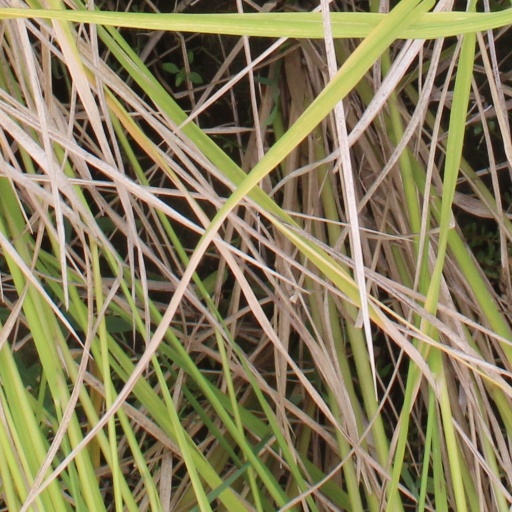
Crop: rice